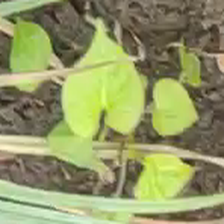
Weed species: Obscure_morning _glory(Ipomoea obscura)